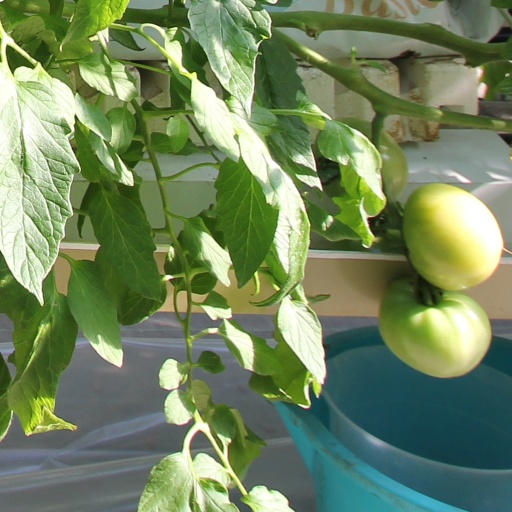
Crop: tomato